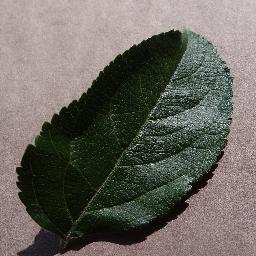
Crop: apple
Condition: healthy